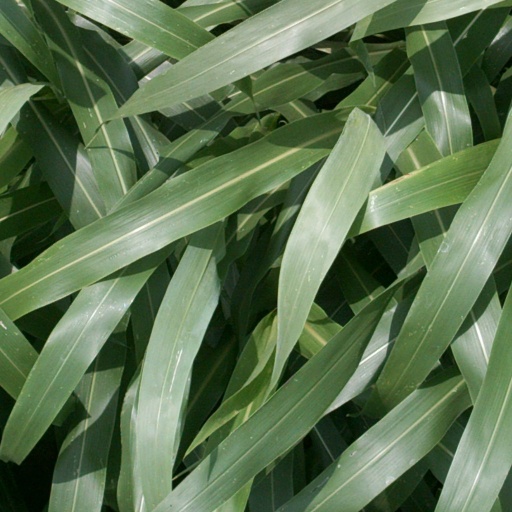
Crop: sorghum